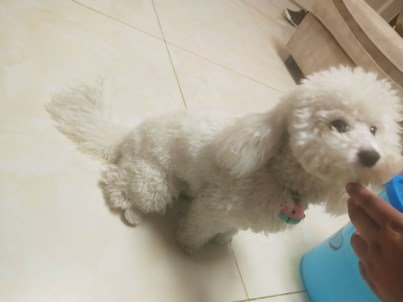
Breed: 3083-n000117-Bichon_Frise